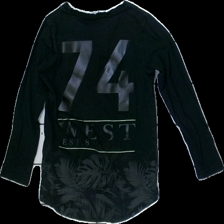
View: back
Type: Top
Category: Children
Brand: Lindex
Colors: Black
Material: 100% Cotton
Pattern: Other
Cut: Regular, C-collar
Size: 128
Price range: 50-100
Recommended usage: Reuse
Description: Black longsleeve top with print